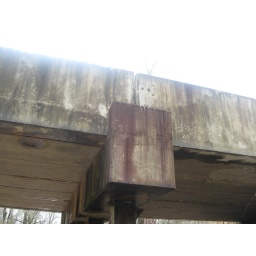
The highway bridge from underneath